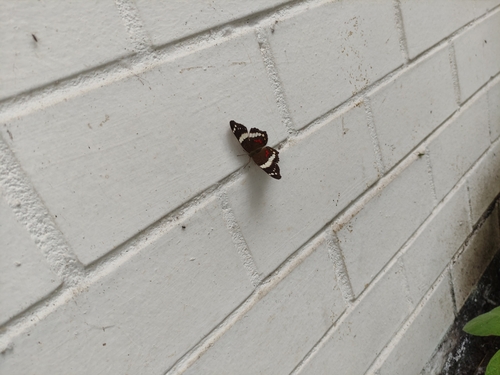
Scientific name: Anartia fatima
Common name: Banded peacock
Family: Nymphalidae
Order: Lepidoptera
Pollinator type: Primary pollinator
Habitat: Open areas and gardens
Geographic range: South America
Conservation status: Least Concern